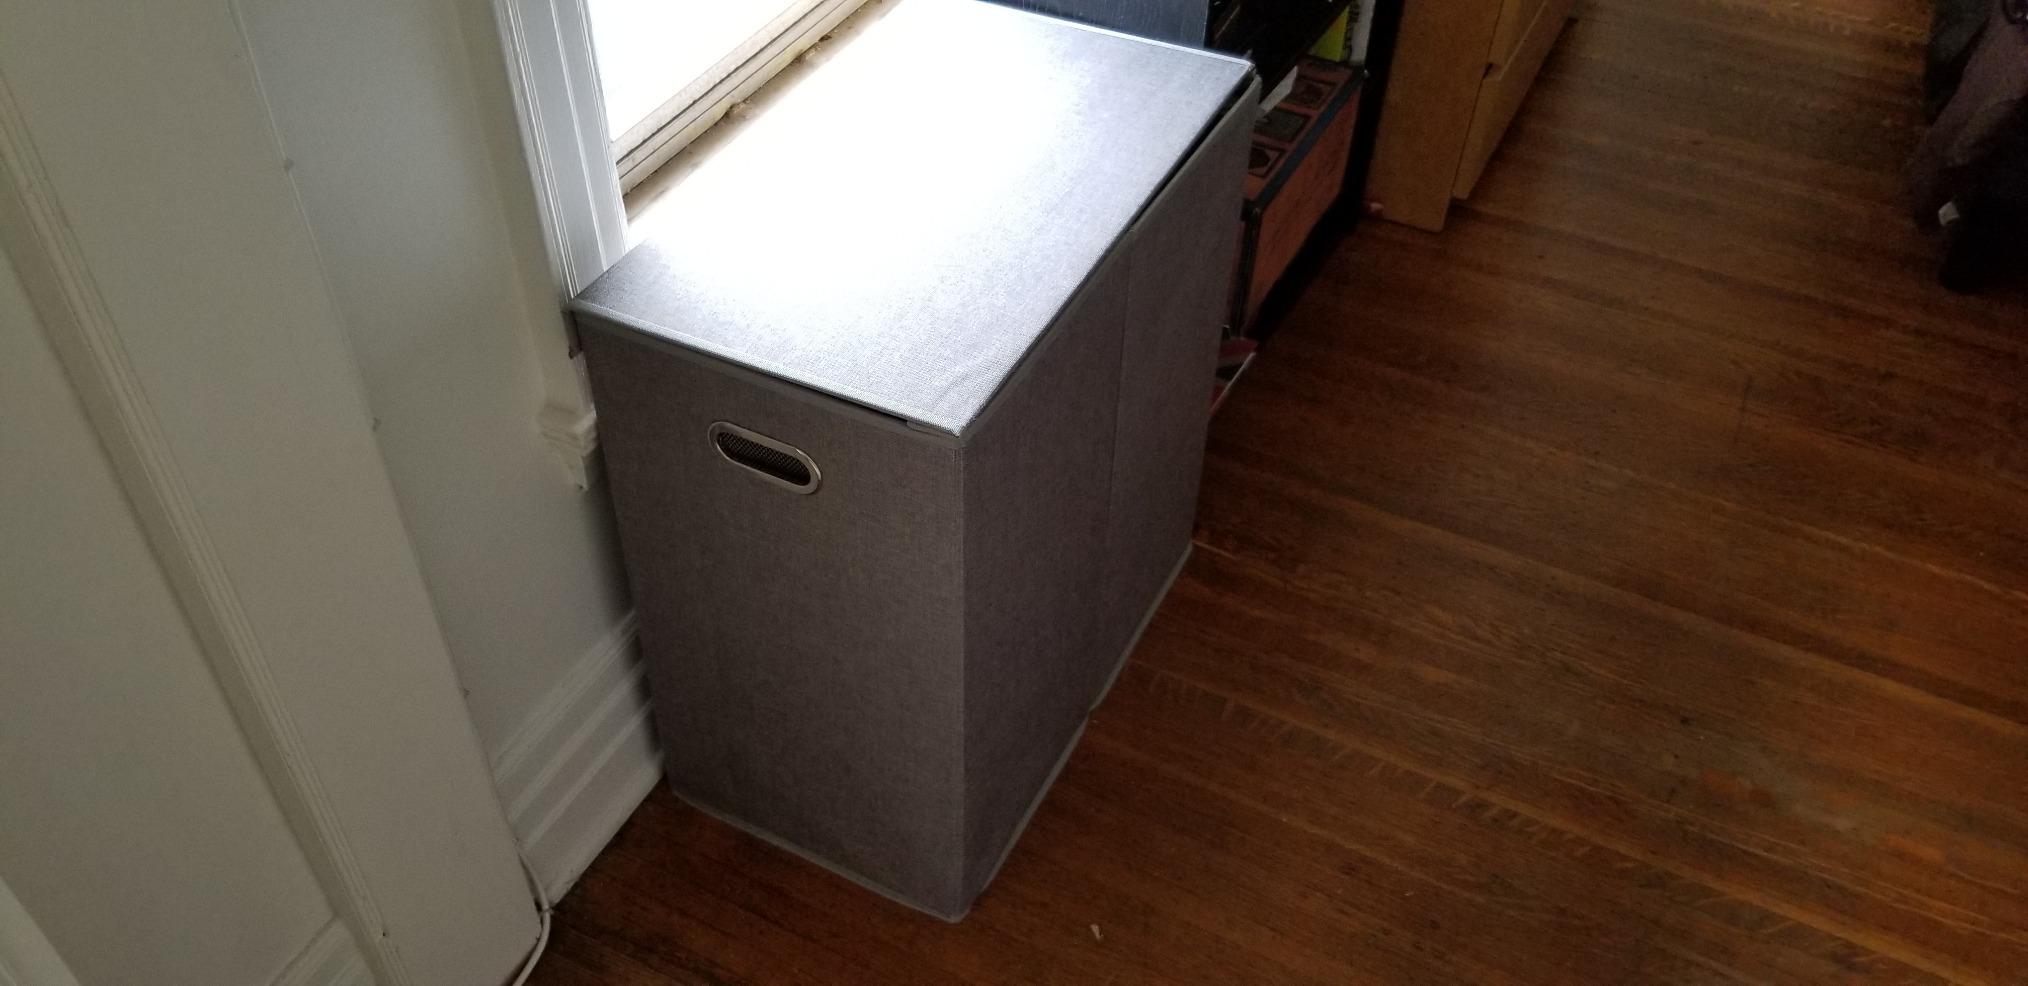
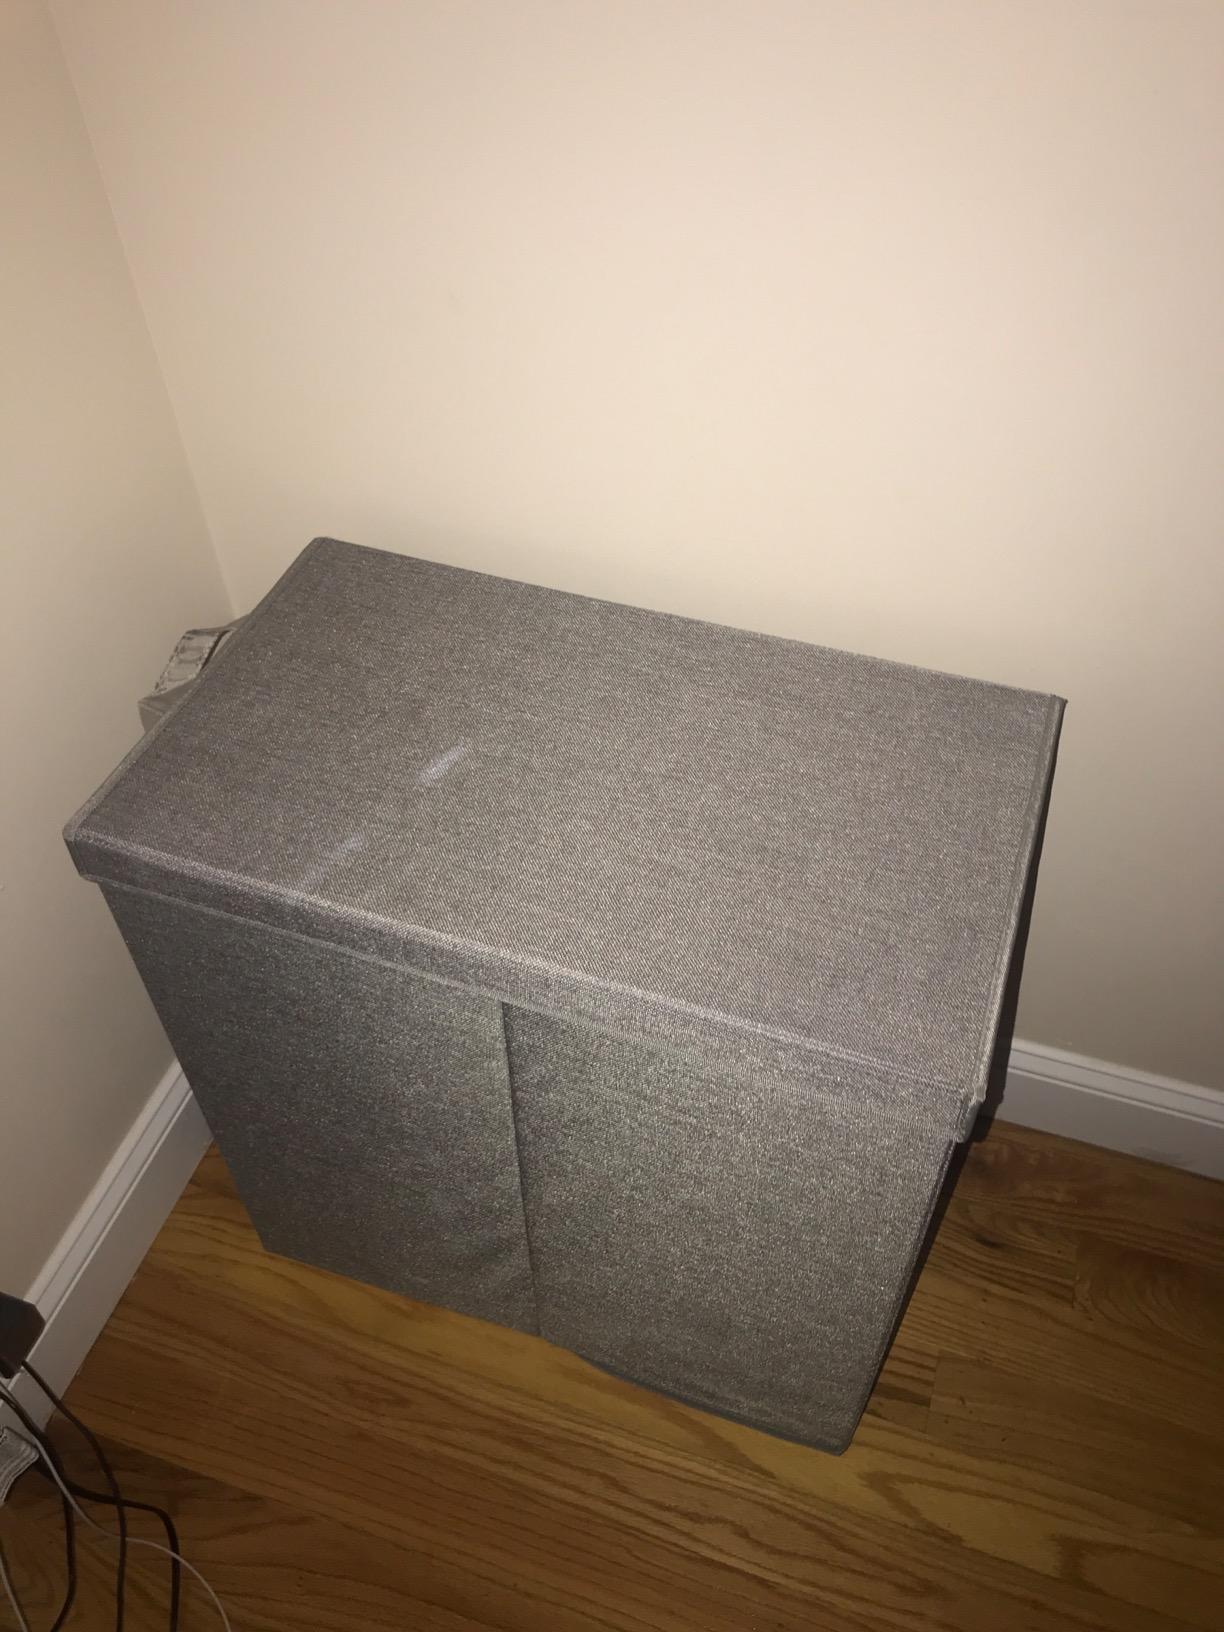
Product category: items_hamper
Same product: yes